Eurojet EJ200

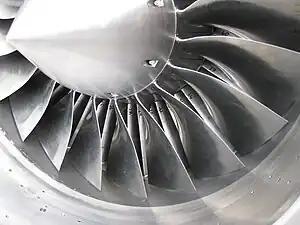
The compressor inlet, with both rotor and stator blades visible

In 2009, Eurojet entered a bid, in competition with the General Electric F414, to supply a thrust vectoring variant of the EJ200 to power the Indian HAL Tejas Mk2 after both the indigenous Kaveri engine and the General Electric F404 used in prototypes and early production models proved to have insufficient performance. After evaluation and acceptance of the technical offer provided by both Eurojet and GE Aviation, the IAF preferred the EJ200 as it is lighter and more compact but after the commercial quotes were compared in detail GE Aerospace was declared as the lowest bidder. A second consideration by HAL was industrial offsets: if local Eurojet engine production was set up for the Tejas it would make future Eurofighter aircraft bids to India cheaper and more competitive with the Tejas whereas it was assumed the US would not allow aircraft using the engine to be sold to India. However, in October 2020 Boeing offered to sell F/A-18 aircraft to the Indian Navy which uses the same GE F414 engine.